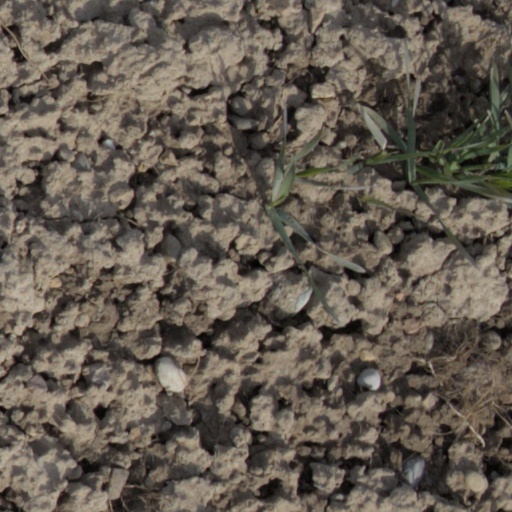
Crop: wheat